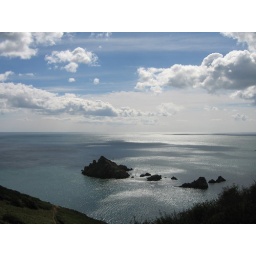
A view of the rocks just off the coast of Brownstone, near Dartmouth, South Devon, UK